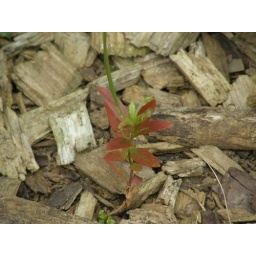
A gorgeous red and green plant among the mulch. A diamond in the rough.